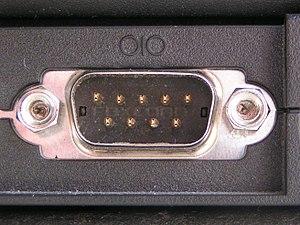
RS-232 est une norme standardisant une voie de communication de type série. Disponible sur presque tous les PC depuis 1981 jusqu'au milieu des années 2000, il est communément appelé le « port série ». Sur les systèmes d'exploitation MS-DOS et Windows, les ports RS-232 sont désignés par les noms COM1, COM2, etc. Cela leur a valu le surnom de « ports COM », encore utilisé de nos jours. Il est graduellement remplacé par le port USB depuis l'apparition de ce dernier, et le port RS-232 n'est désormais plus employé que dans des applications professionnelles particulières.